Blotting paper

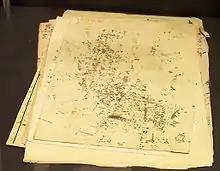
Used sheets of blotting paper, with ink stains

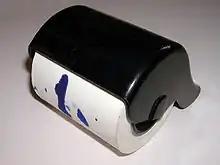
Blotting paper on a roll

Blotting paper is a highly absorbent type of paper used to absorb ink or oil from writing material, particularly when quills or fountain pens were popular. It could also be used in testing how much oil is present in products. Blotting paper referred to as bibulous paper is mainly used in microscopy to remove excess liquids from the slide before viewing. Blotting paper has also been sold as a cosmetic to aid in the removal of skin oils and makeup.